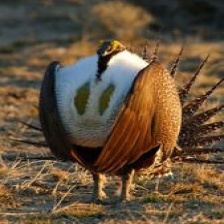
Species: GREATOR SAGE GROUSE
Scientific name: CENTROCERCUS UROPHASIANUS
ImageNet parent category: black_grouse